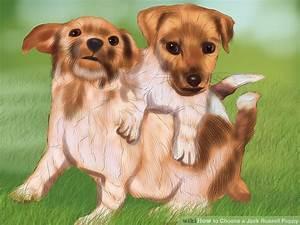
dog